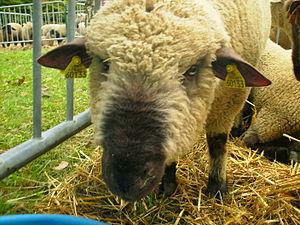
Mouton de race ""Dorset Down""
La race Dorset ou Dorset Down est une race ovine précoce, essentiellement d'herbage, plus rustique que les autres races à viande. Elle a une laine blanche fine qui recouvre en partie une tête de couleur noire. On l'utilise principalement en croisement avec des races à aptitudes bouchères modestes pour profiter de ses grandes qualités de croissance et de carcasse.
On dénombre une soixantaine de races ovines en France dont certaines sont aujourd'hui des races dites de conservatoire et beaucoup classées par le Bureau des ressources génétiques dans la liste des races en danger.
Liste des principales races de moutons connues du Royaume-Uni :